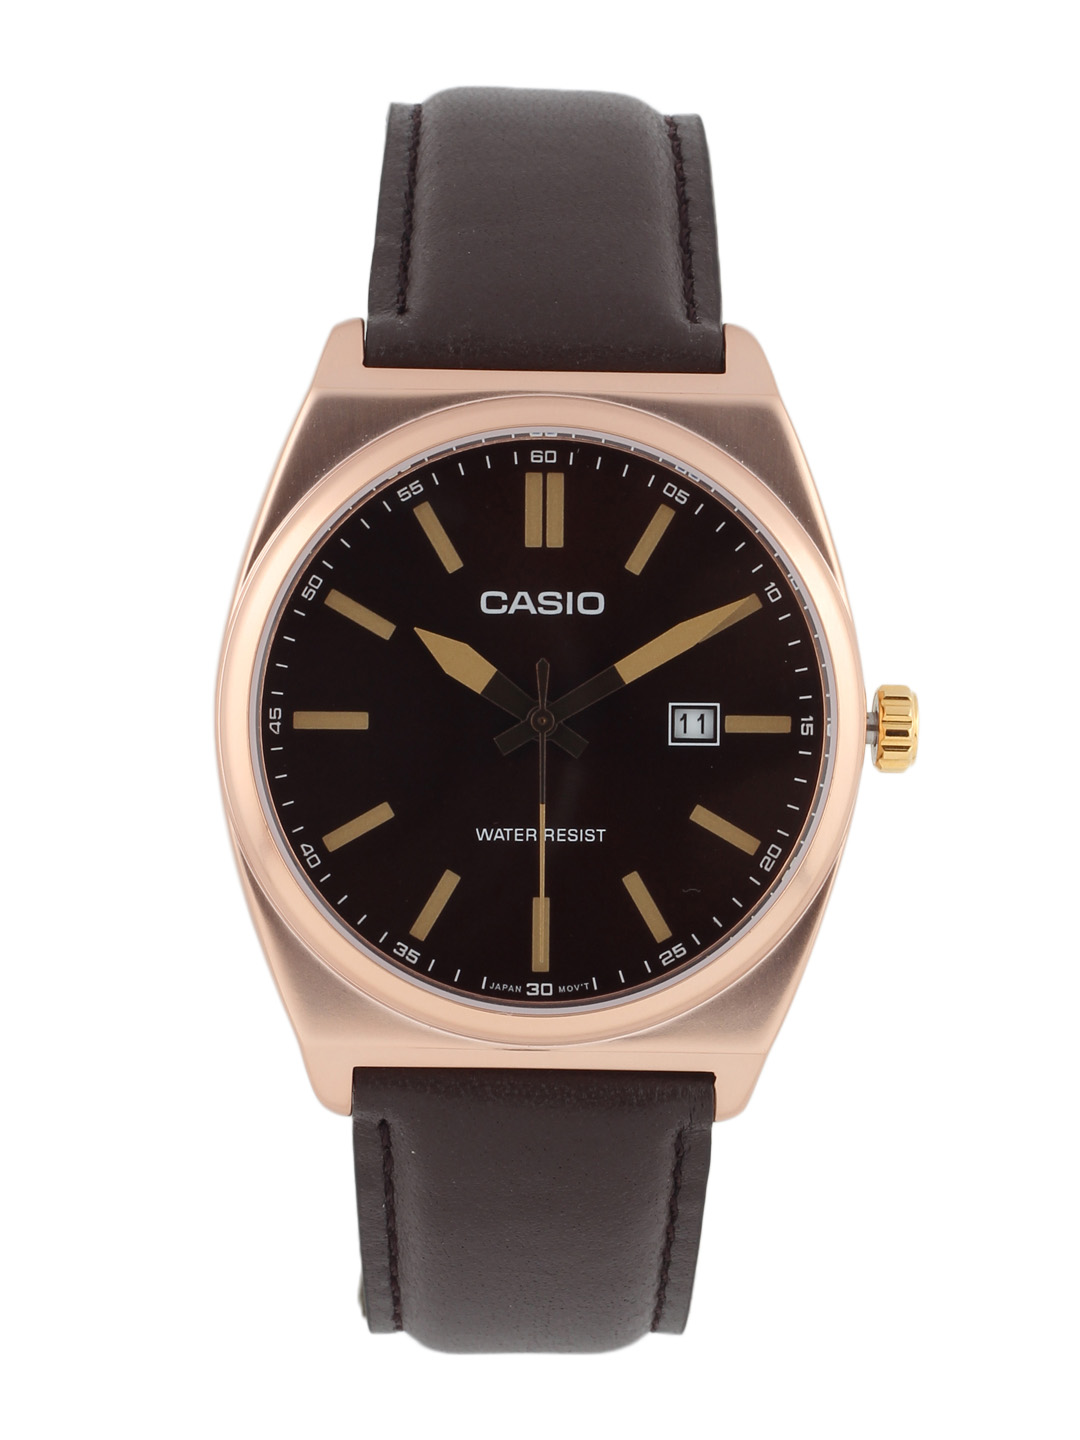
CASIO ENTICER Men Brown Dial Analogue Watch A643
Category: Accessories / Watches / Watches
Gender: Men
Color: Brown
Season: Winter 2016
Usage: Casual